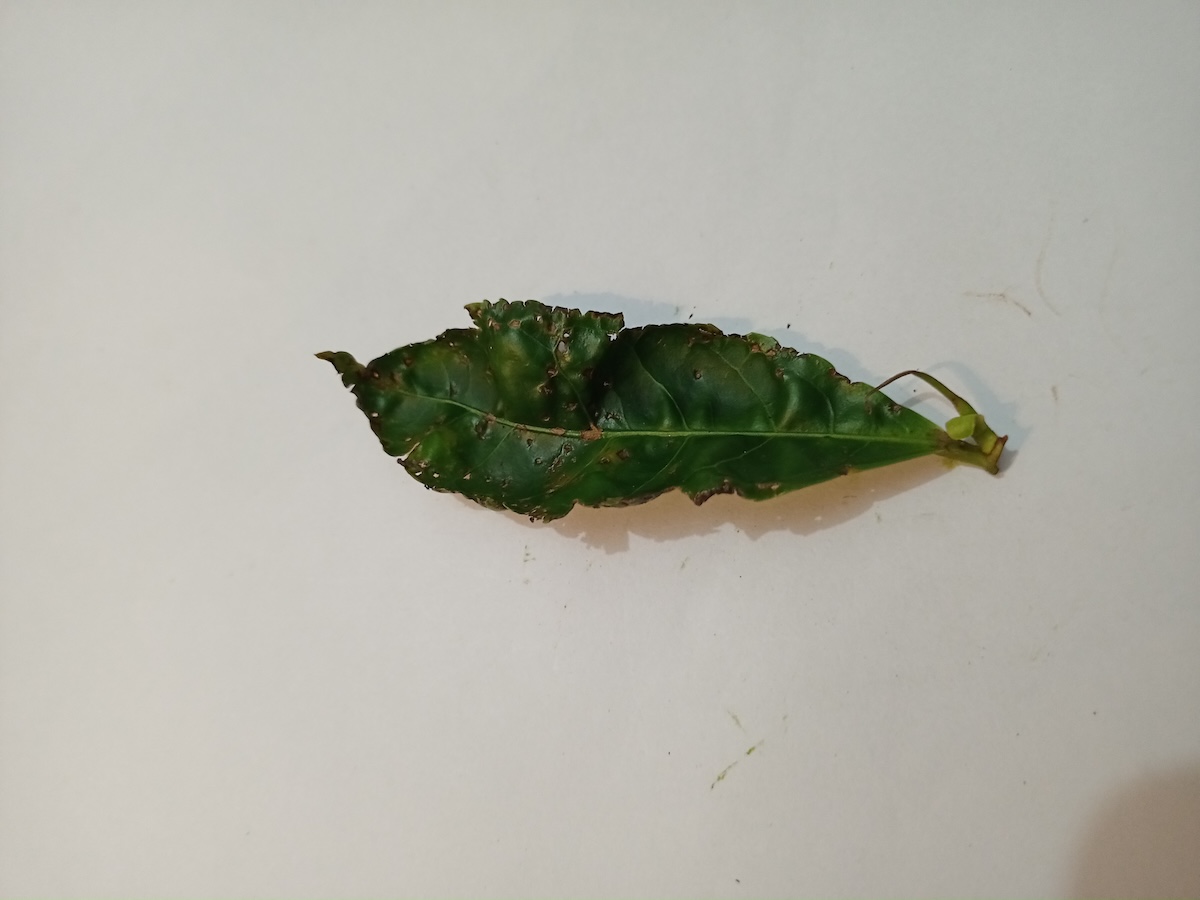
Label: Green mirid bug